Miqat Dhu al-Hulayfah

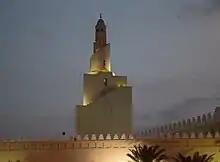
This minaret of Dhu al-Hulayfah is distinct from the others both architecturally and in the fact that it is more than twice as tall as the others.

The current mosque building was built during the reign of King Fahd. It is in the shape of a square of an area of approximately inside a square-shaped enclosure. It consists of two sets of galleries separated by a wide yard of approximately . The galleries are shaped as arches ending with long domes. At the center of the mosque is spring of water housed inside a dome. The portion of the enclosure that does not include the mosque, measuring around , includes multiple restrooms and areas for changing into ihram and performing wudu. Most of the inner area is pathways, galleries and trees. All 13 domes are located on the roof of the mosque, while the five minarets are located around the enclosure. One of the mosque's minarets stands distinct from the others, square at the bottom but round at the top in a diagonal shape, rising to a height of .